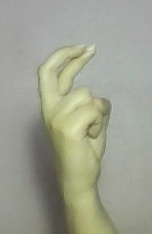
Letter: zay